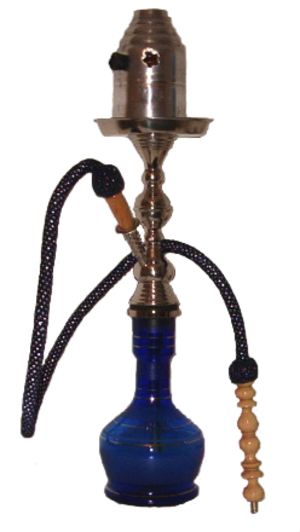
Le narguilé, ou la chicha, est une pipe à eau utilisée pour fumer du tabac. Le tabac peut être utilisé sous forme de tabamel, mélange comportant de la mélasse additionnée d'arômes, qui se consume avec du charbon. La fumée inhalée est comparable à celle de la cigarette et expose potentiellement les fumeurs aux effets du tabac sur la santé.